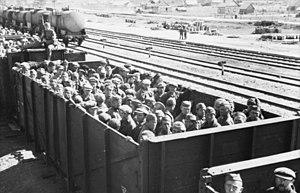
Le Stalag 328 est un camp de concentration pour les prisonniers de guerre soviétiques créé par le commandement militaire allemand, qui exista à Lviv, ville de la région ukrainienne de Galicie, en République socialiste soviétique d'Ukraine, de 1941 à 1944. Dans ce camp moururent, durant cette période, 140 000 prisonniers de guerre.